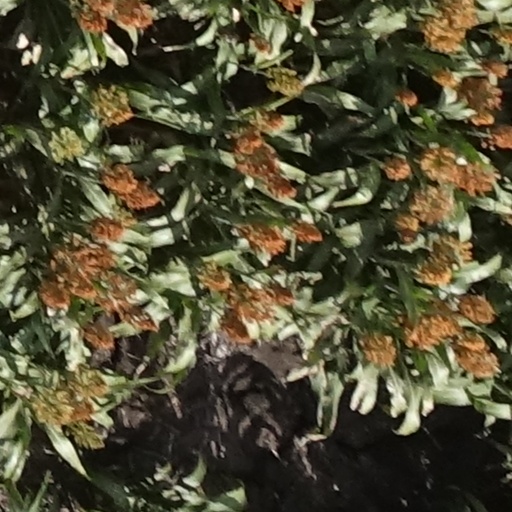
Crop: sorghum